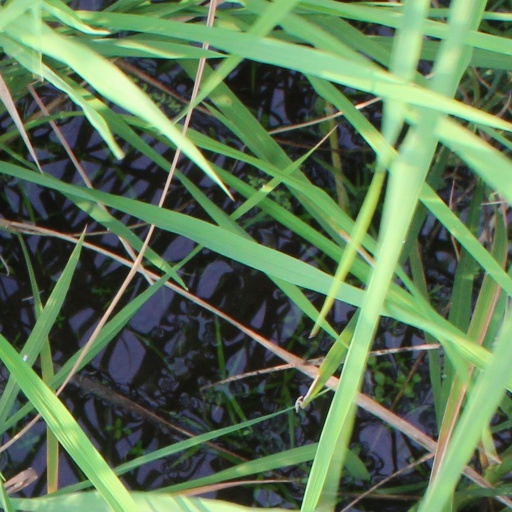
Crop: rice